Medicine in the medieval Islamic world

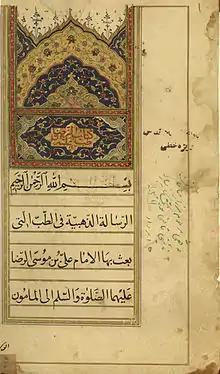
A manuscript of Al-Risalah al-Dhahabiah by Ali al-Ridha

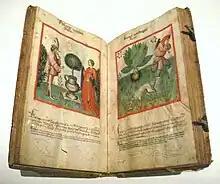
Ibn Butlan's "Tacuinum sanitatis", 2nd half of 15th century, Rhineland

Galen is one of the most famous scholars and physicians of classical antiquity. Today, the original texts of some of his works, and details of his biography, are lost, and are only known to us because they were translated into Arabic. Jabir ibn Hayyan frequently cites Galen's books, which were available in early Arabic translations. In 872 AD, Ya'qubi refers to some of Galen's works. The titles of the books he mentions differ from those chosen by Hunayn ibn Ishāq for his own translations, thus suggesting earlier translations must have existed. Hunayn frequently mentions in his comments on works which he had translated that he considered earlier translations as insufficient, and had provided completely new translations. Early translations might have been available before the 8th century; most likely they were translated from Syrian or Persian.